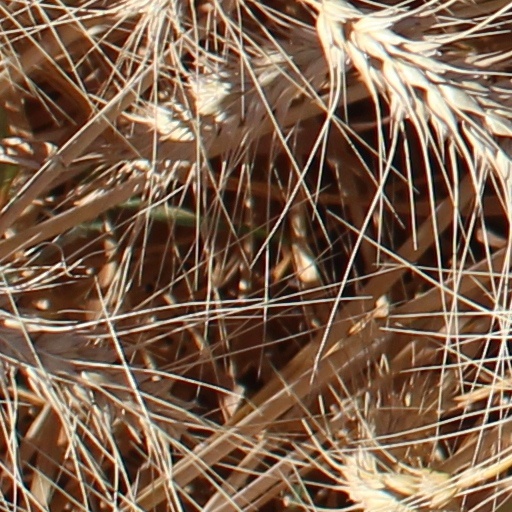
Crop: wheat